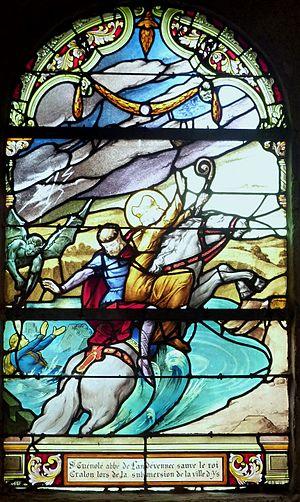
Kerlaz
Gradlon, également connu sous le nom de Gradlon Meur, est un roi légendaire d'Armorique et de Cornouaille. Gradlon aurait vécu entre le IVᵉ siècle et le Vᵉ siècle. Il est le fils aîné de Conan Meriadec, premier roi légendaire d'Armorique, et de sainte Darerca, sœur de Saint Patrick.
Ys ou Is, parfois appelée « Ker Ys », est une ville légendaire de Bretagne, qui aurait été engloutie par l'océan. Probablement issue d'un thème celtique autour de la femme de l'Autre Monde, la légende de la ville d'Ys est très nettement christianisée. Le seul élément originel qui en subsiste est le personnage de Dahut. La version hagiographique de Pierre le Baud, plus ancienne version connue, voit déjà l'engloutissement de la ville comme résultant des péchés de ses habitants, mettant en valeur les évangélisateurs bretons.
Kerlaz [kɛʁlaz] est une commune du département du Finistère, dans la région Bretagne, en France.